Stephen Milligan

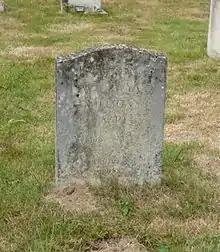
Milligan's grave in the churchyard of St. Peter in Woodmancote, West Sussex, in 2014

Milligan was found dead in his house at 64 Black Lion Lane, Hammersmith, London, by his secretary Vera Taggart on 7 February 1994. Milligan had failed to appear in the House of Commons as expected, and so Taggart went to look for him. Milligan's corpse was found naked except for a pair of stockings and suspenders, with an electrical flex tied around his neck, his head covered and an orange in his mouth. The coroner concluded that he had died in the early hours of the day he was discovered.